Schubert R. Dyche

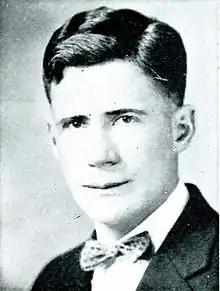
Dyche from the 1930 "Montanan"

Schubert Reilley Dyche (February 11, 1893 – October 19, 1982) was an American college football and college basketball coach and athletics administrator, all at Montana State University, from the 1920s through 1940s. In football, he compiled a record of 36–53–7, and led his team to one conference championship during the 1938 season. In basketball, he recorded a 110–93 record. His 1928–29 Bobcats team finished the season with a 36–2 record and was retroactively named the national champion by the Helms Athletic Foundation and the Premo-Porretta Power Poll. That squad is considered to be one of the greatest college teams in the first half of the 20th century.